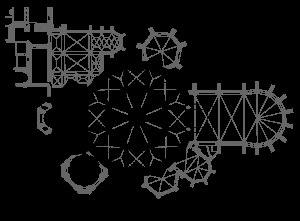
La chapelle palatine d’Aix-la-Chapelle était la chapelle privée de Charlemagne située à Aix-la-Chapelle, une ville d'Allemagne dans le Land de Rhénanie-du-Nord-Westphalie. Commencée vers 792, consacrée en 804 et achevée en 805, elle fait partie du palais d'Aix-la-Chapelle. Elle contient les restes de Charlemagne et a été le site de couronnements pendant environ 600 ans. Elle a été intégrée dans l'actuel cathédrale d'Aix-la-Chapelle.
Une église à plan centré est un type d'église dont le plan est massé par opposition à l'église à plan basilical. Ce type de plan s'accompagne souvent d'une coupole.